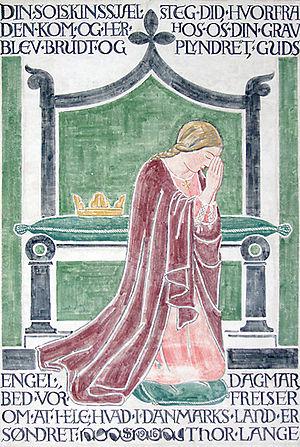
Marguerite de Bohême, était reine consort de Danemark, et l'épouse du roi Valdemar II de Danemark.